Harry B. Liversedge

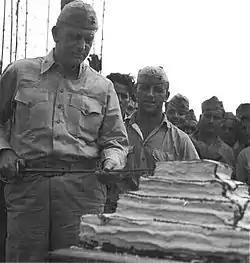
Col Liversedge and his Marine Raiders, cutting the cake during their 1943 celebration of the Marine Corps birthday.

In January 1942, LtCol Liversedge departed from the United States for American Samoa, in command of the Second Battalion, Eighth Marines. He was promoted to colonel in May of that same year and in August he assumed command of the Third Marine Raider Battalion. He led this unit ashore at Pavuvu in the unopposed occupation of the Russell Island. He commanded the battalion until March 1943 when he was given command of the newly organized First Marine Raider Regiment.